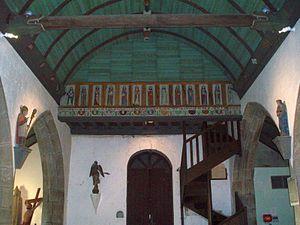
L'église Sainte-Geneviève est une église située sur la commune de Loqueffret, construite à partir de la fin du XVᵉ siècle. Le nom de l'église est en l'honneur de sainte Geneviève de Loqueffret, une sainte bretonne du Xᵉ siècle. En forme de Tau, bâtie en granit, de style gothique, elle possède deux grandes entrées : son portail Ouest plein cintre et le porche Sud, aux niches intérieures comprenant autrefois les statues des douze apôtres. Son toit est en ardoise. Son clocher, plusieurs fois reconstruit, a été achevé dans sa forme actuelle en 1771, sa flèche en 1850.